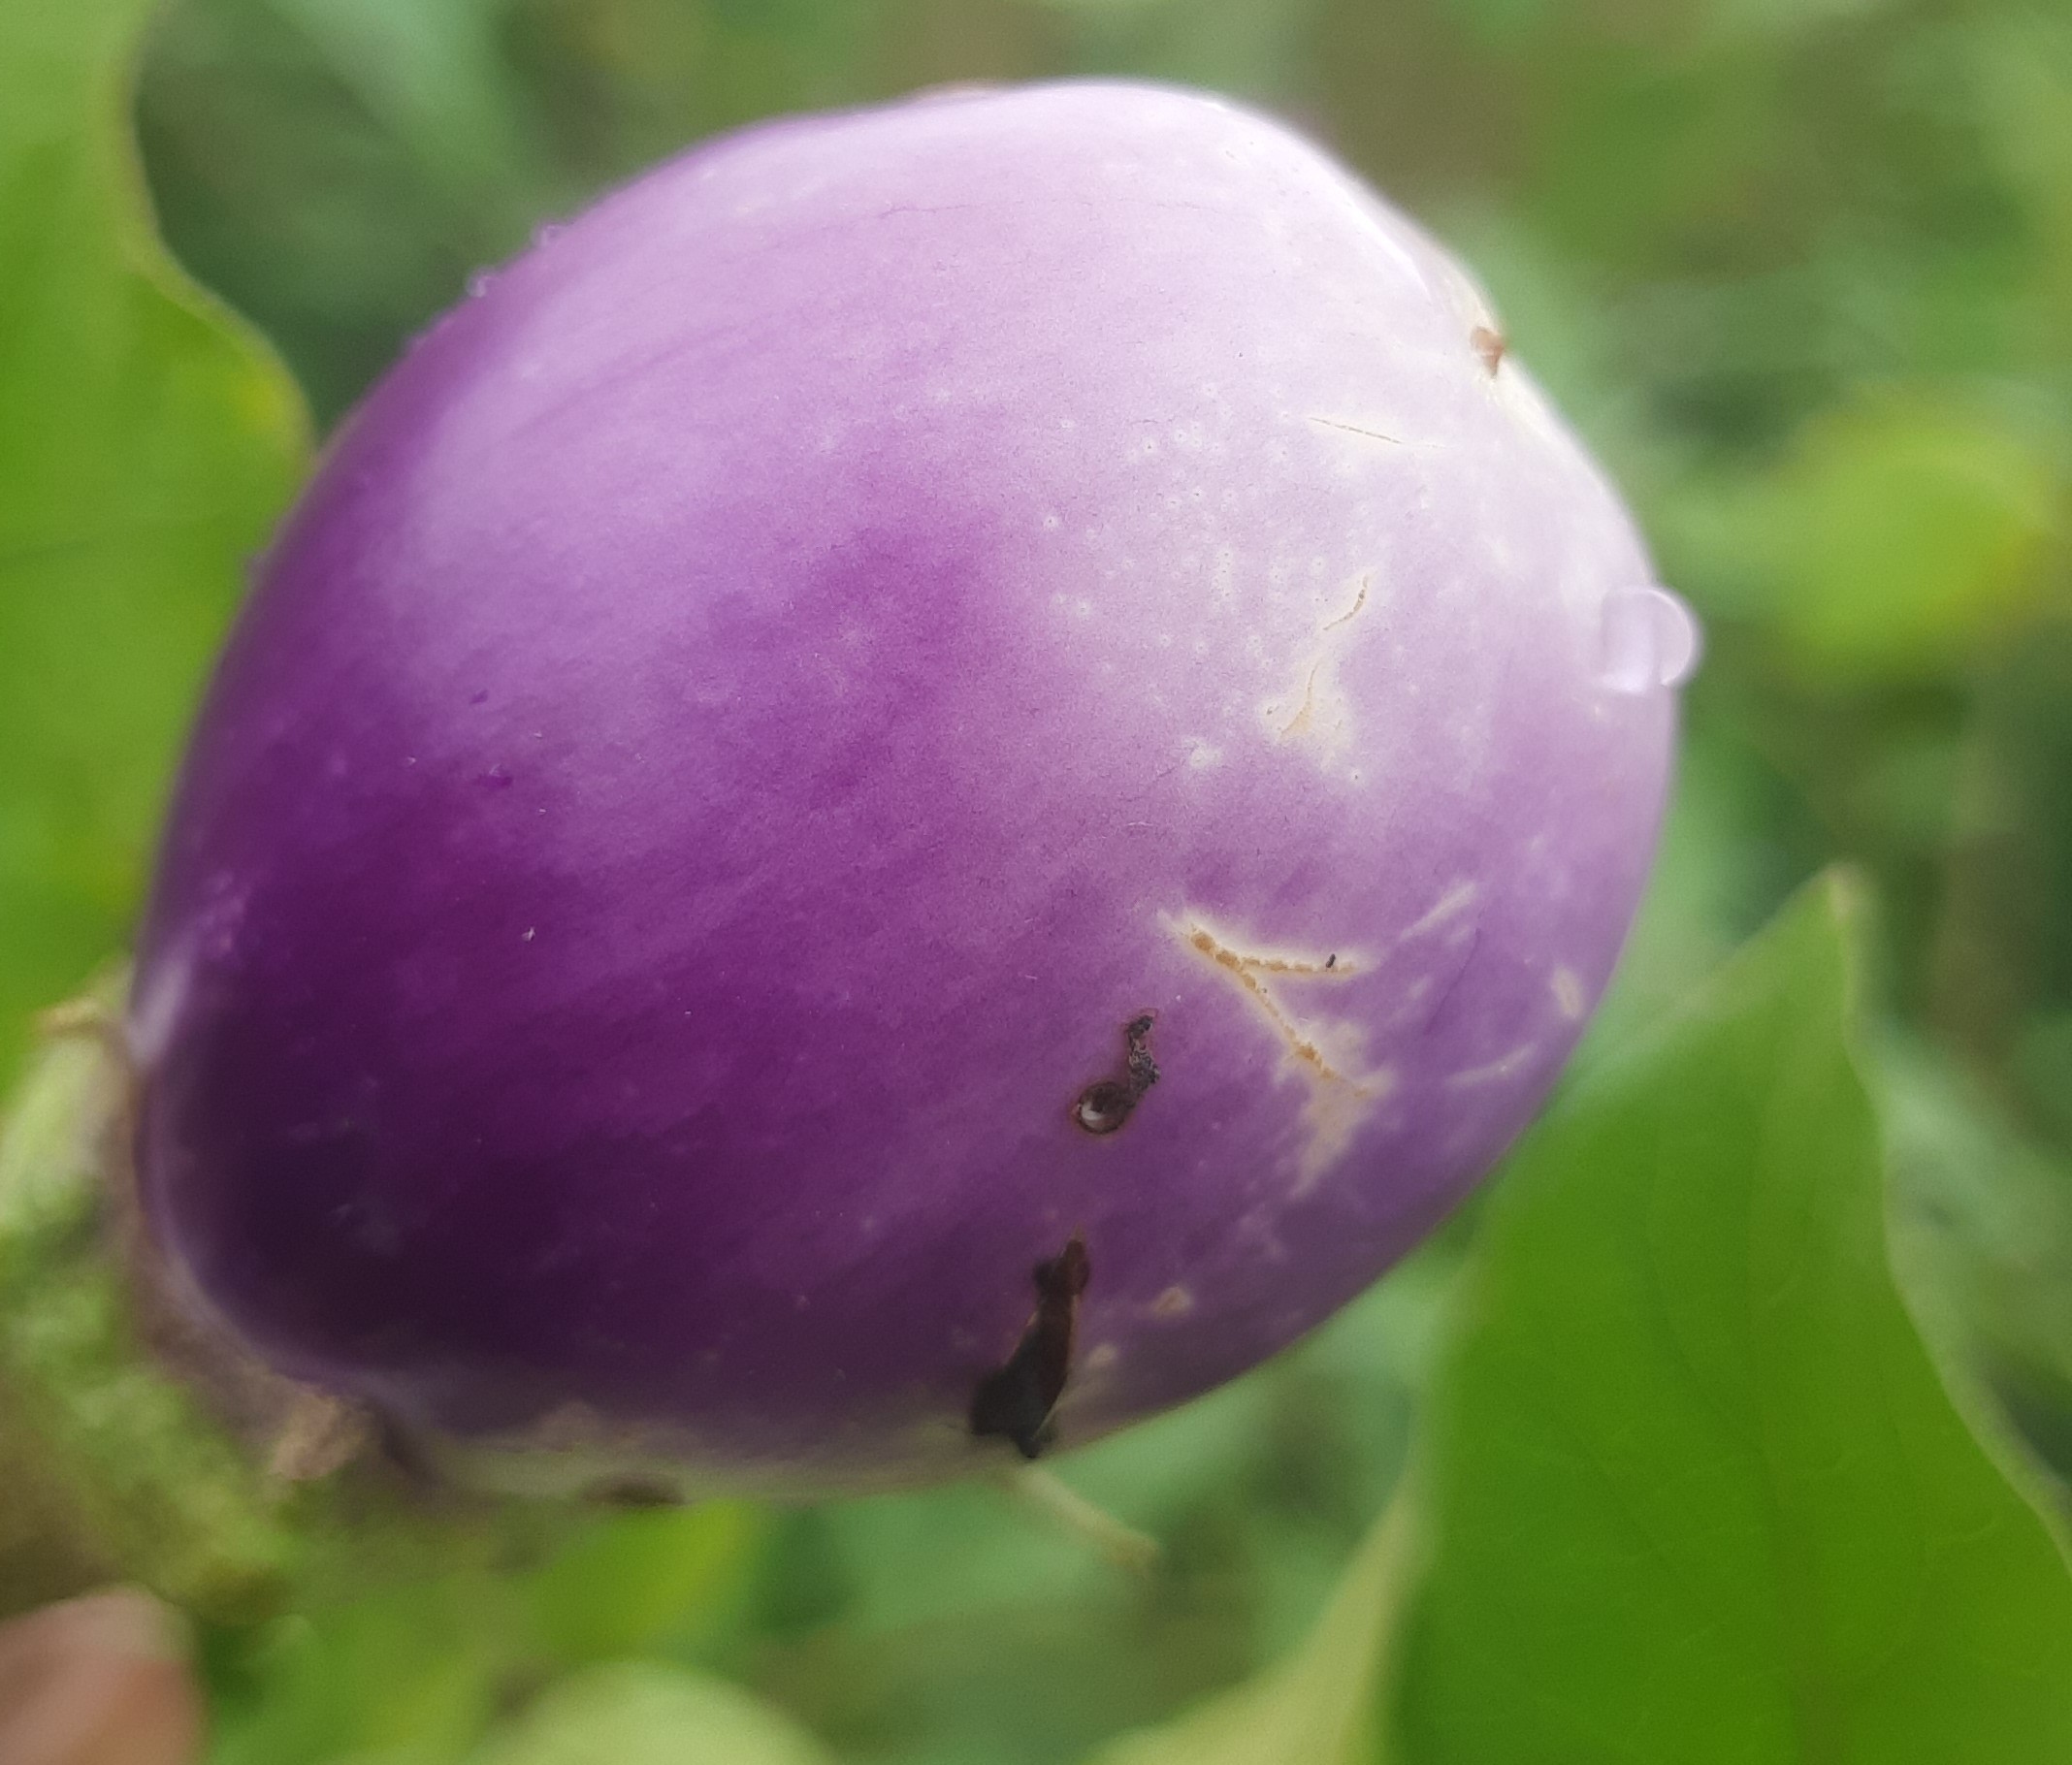
Label: Shoot and Fruit Borer